Kayakapı

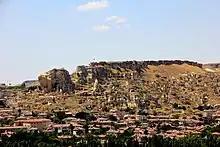
General view over Kayakapi

The Kayakapi Project involves an area of 157 buildings and approximately 23.5 hectares consisting of 255 lots.